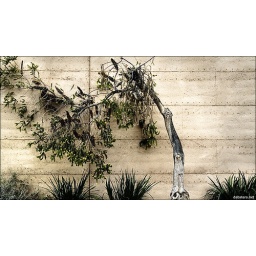
A plant growing by a wall At Murdoch Uni, Perth West Aus.